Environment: real
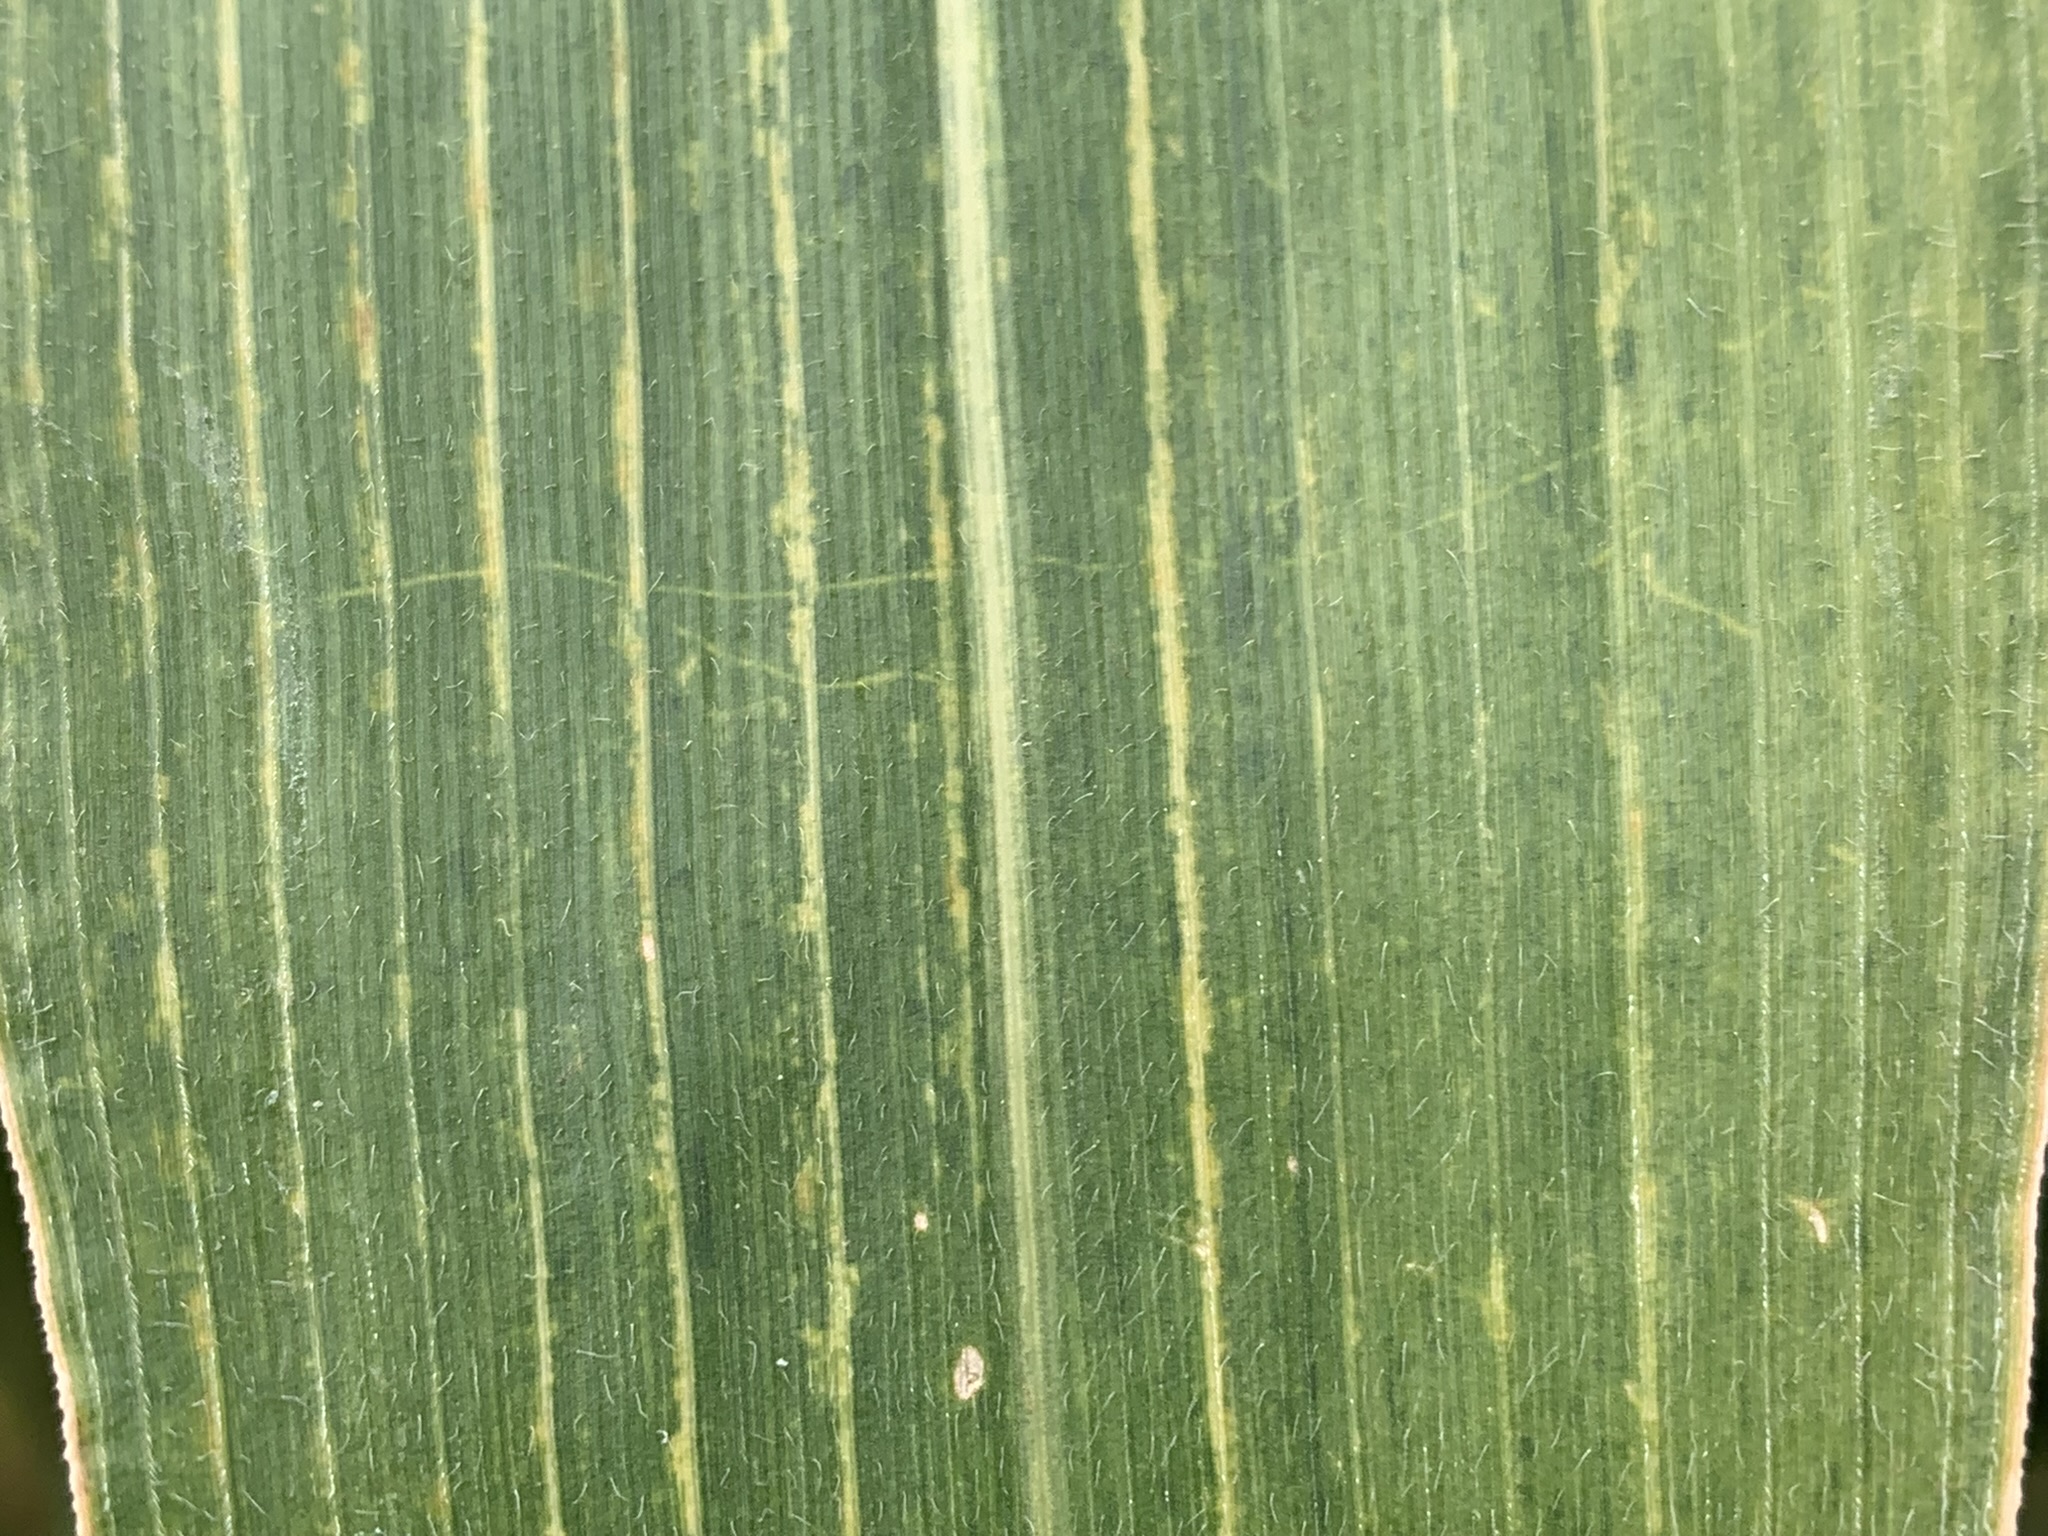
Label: lethal_necrosis